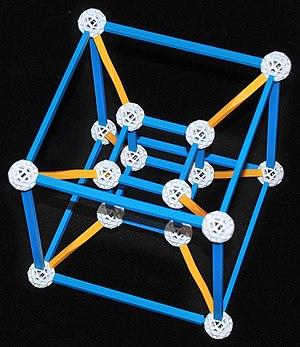
Un zome est une forme géométrique composée de losanges agencés en double spirale, dont la trame se veut harmonieuse. Les zomes sont également des constructions de type polyédrique, réalisées en général en matériaux légers.